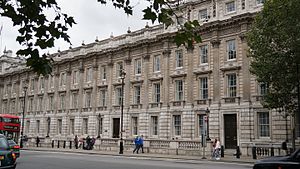
Cabinet Office
Cabinet Office i Whitehall.
Cabinet Office er et departement i den britiske regering.